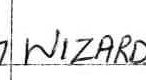
Label: Wizards